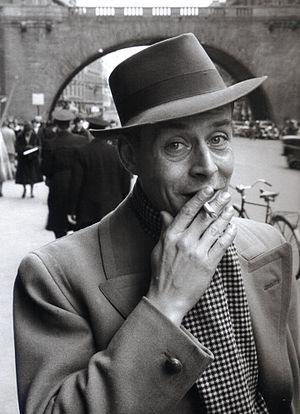
Lars Olof Lennart Nilsson est un photographe suédois, pionnier de la photographie médicale.